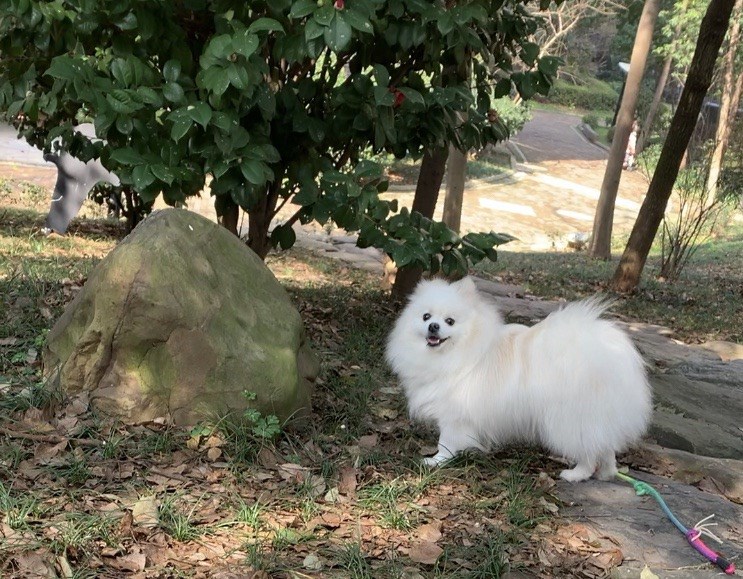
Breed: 1936-n000005-Pomeranian